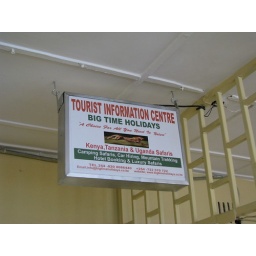
Big Time Holidays office sign in downtown Nairobi